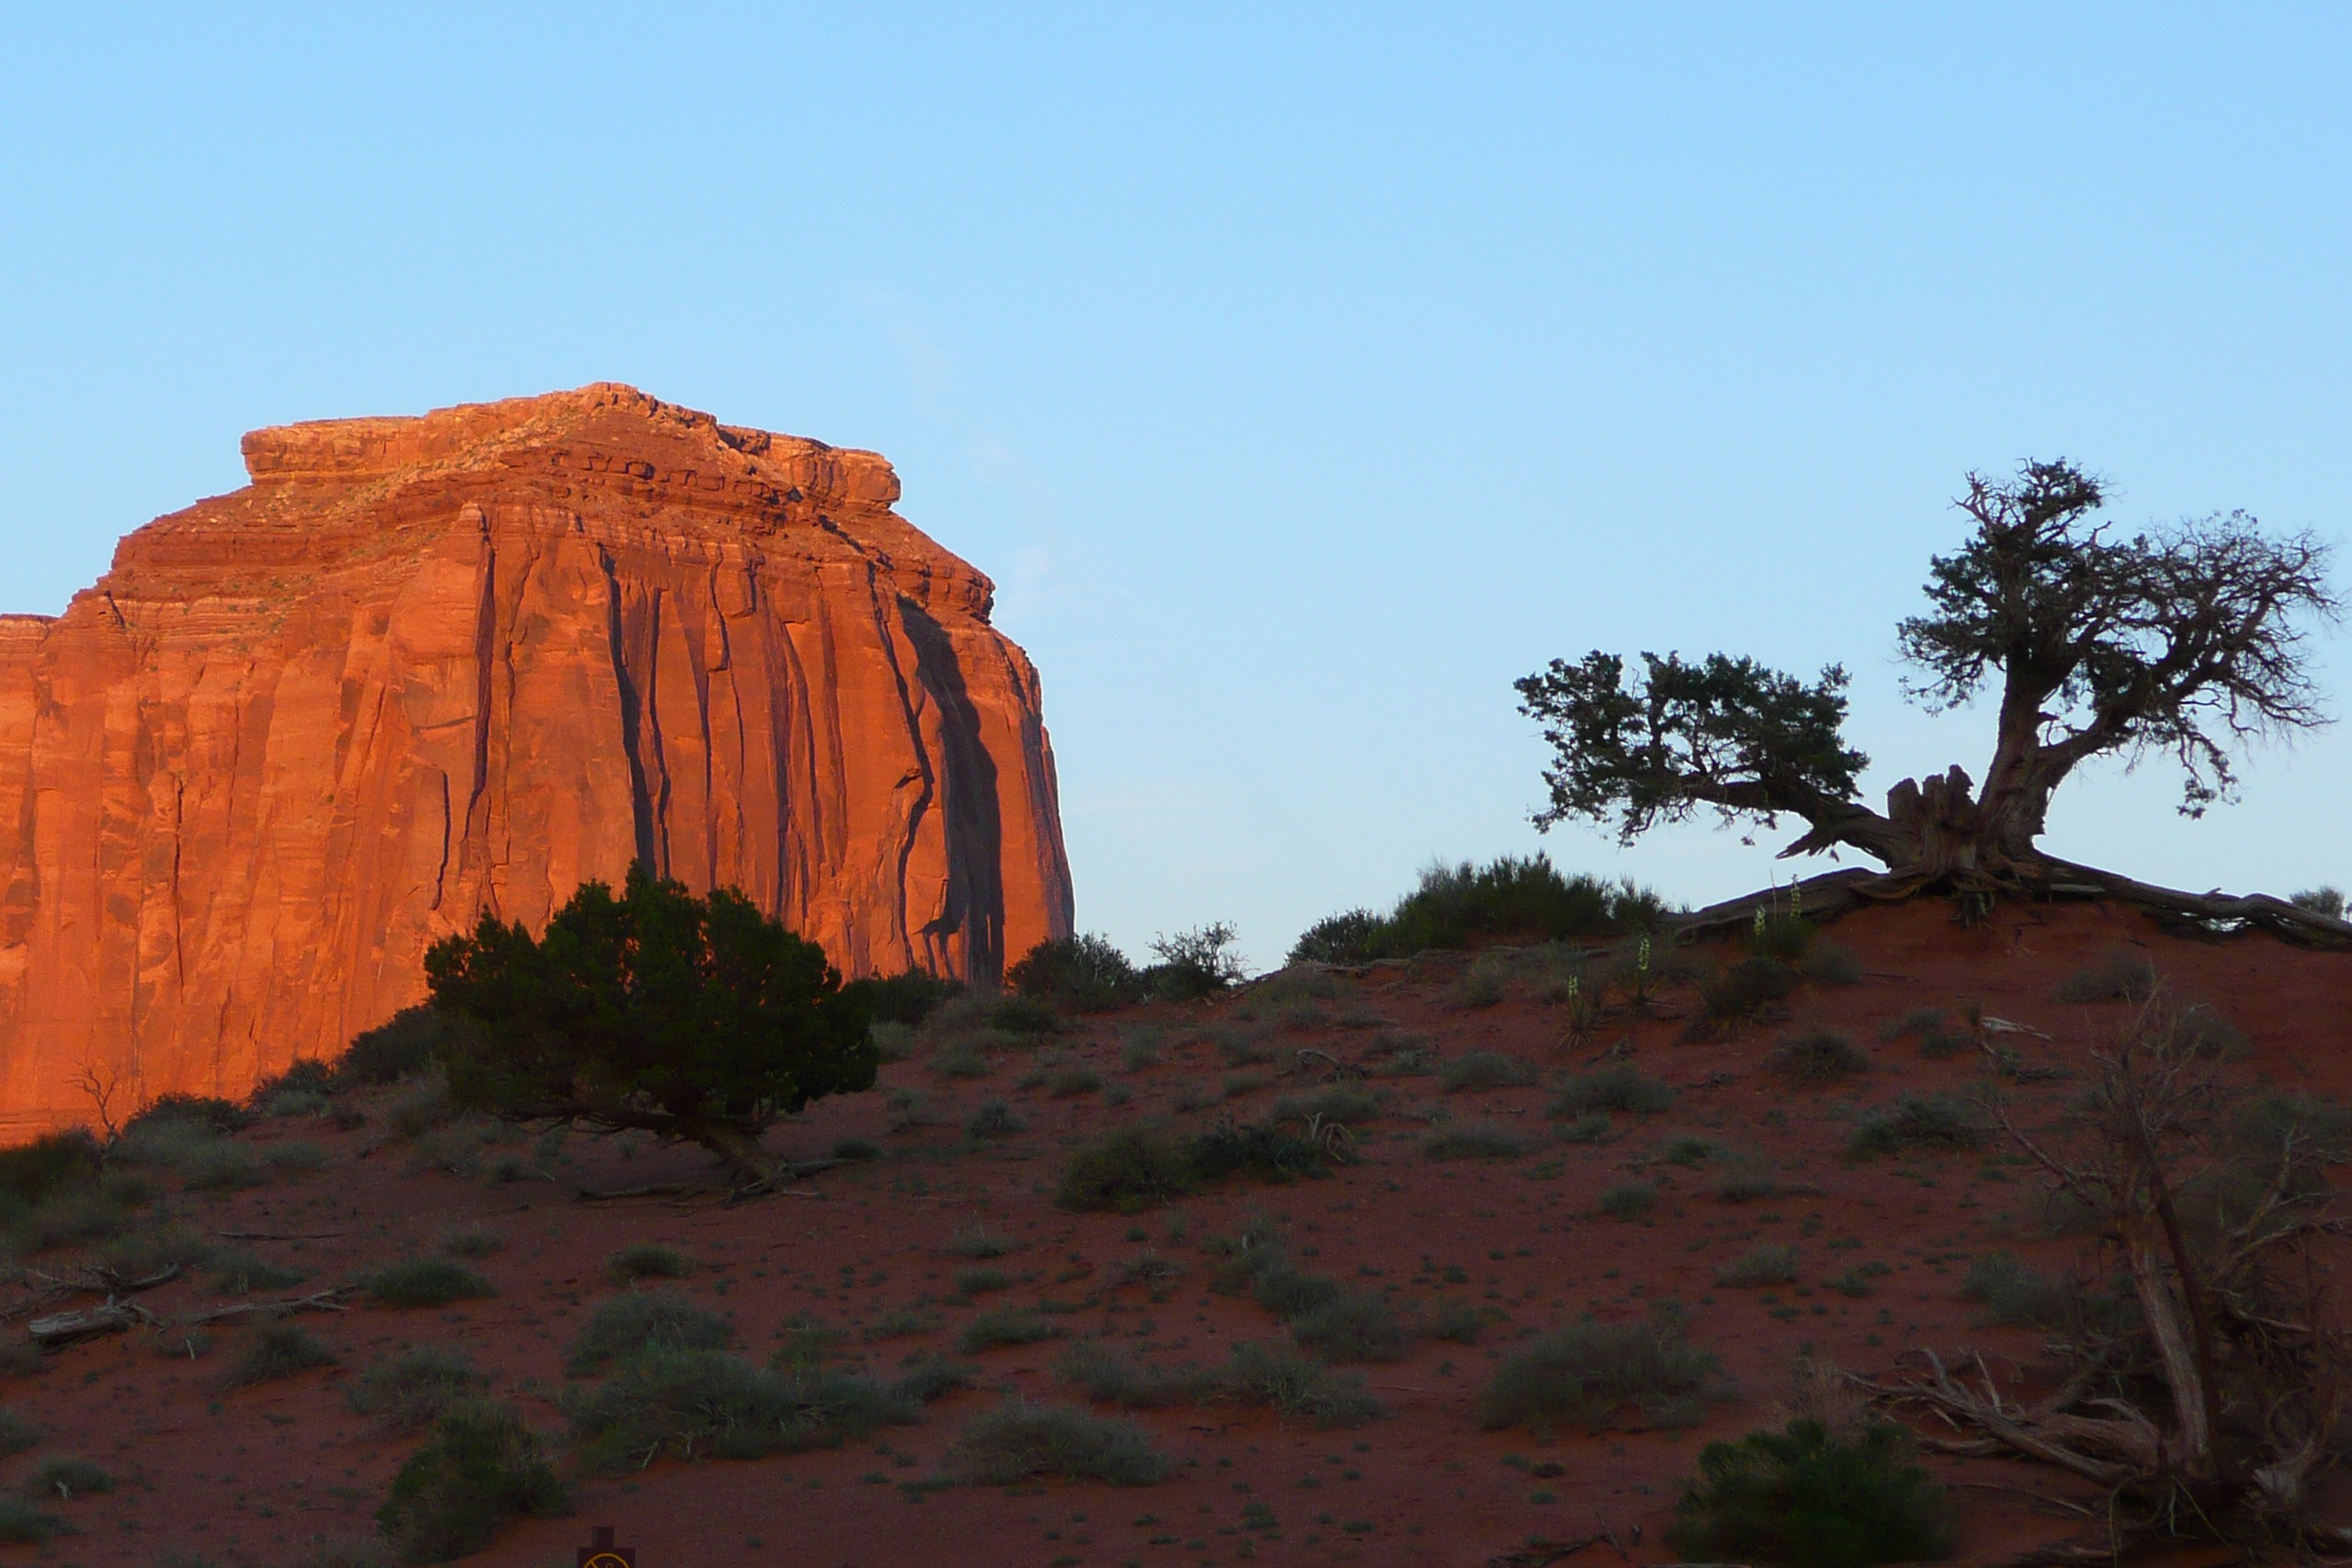
landscape, rock, wilderness, mountain, desert, valley, monument, travel, formation, cliff, arch, red, scenery, usa, soil, canyon, terrain, national park, rocks, geology, utah, badlands, plateau, tourist attraction, ecosystem, wadi, butte, landform, natural environment, geographical feature